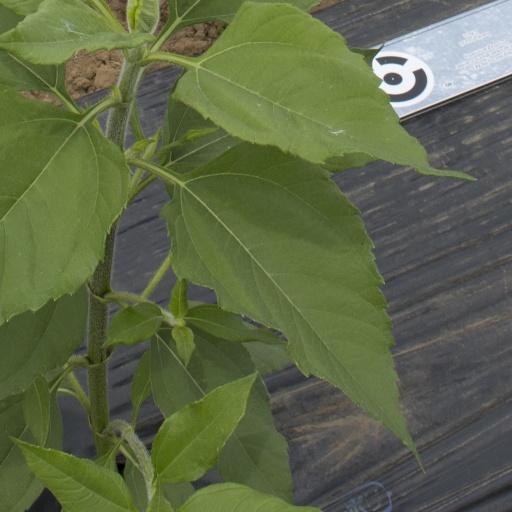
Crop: Jerusalem artichoke